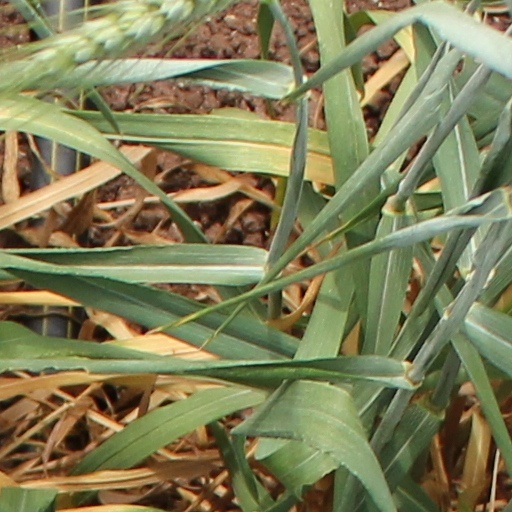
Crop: wheat